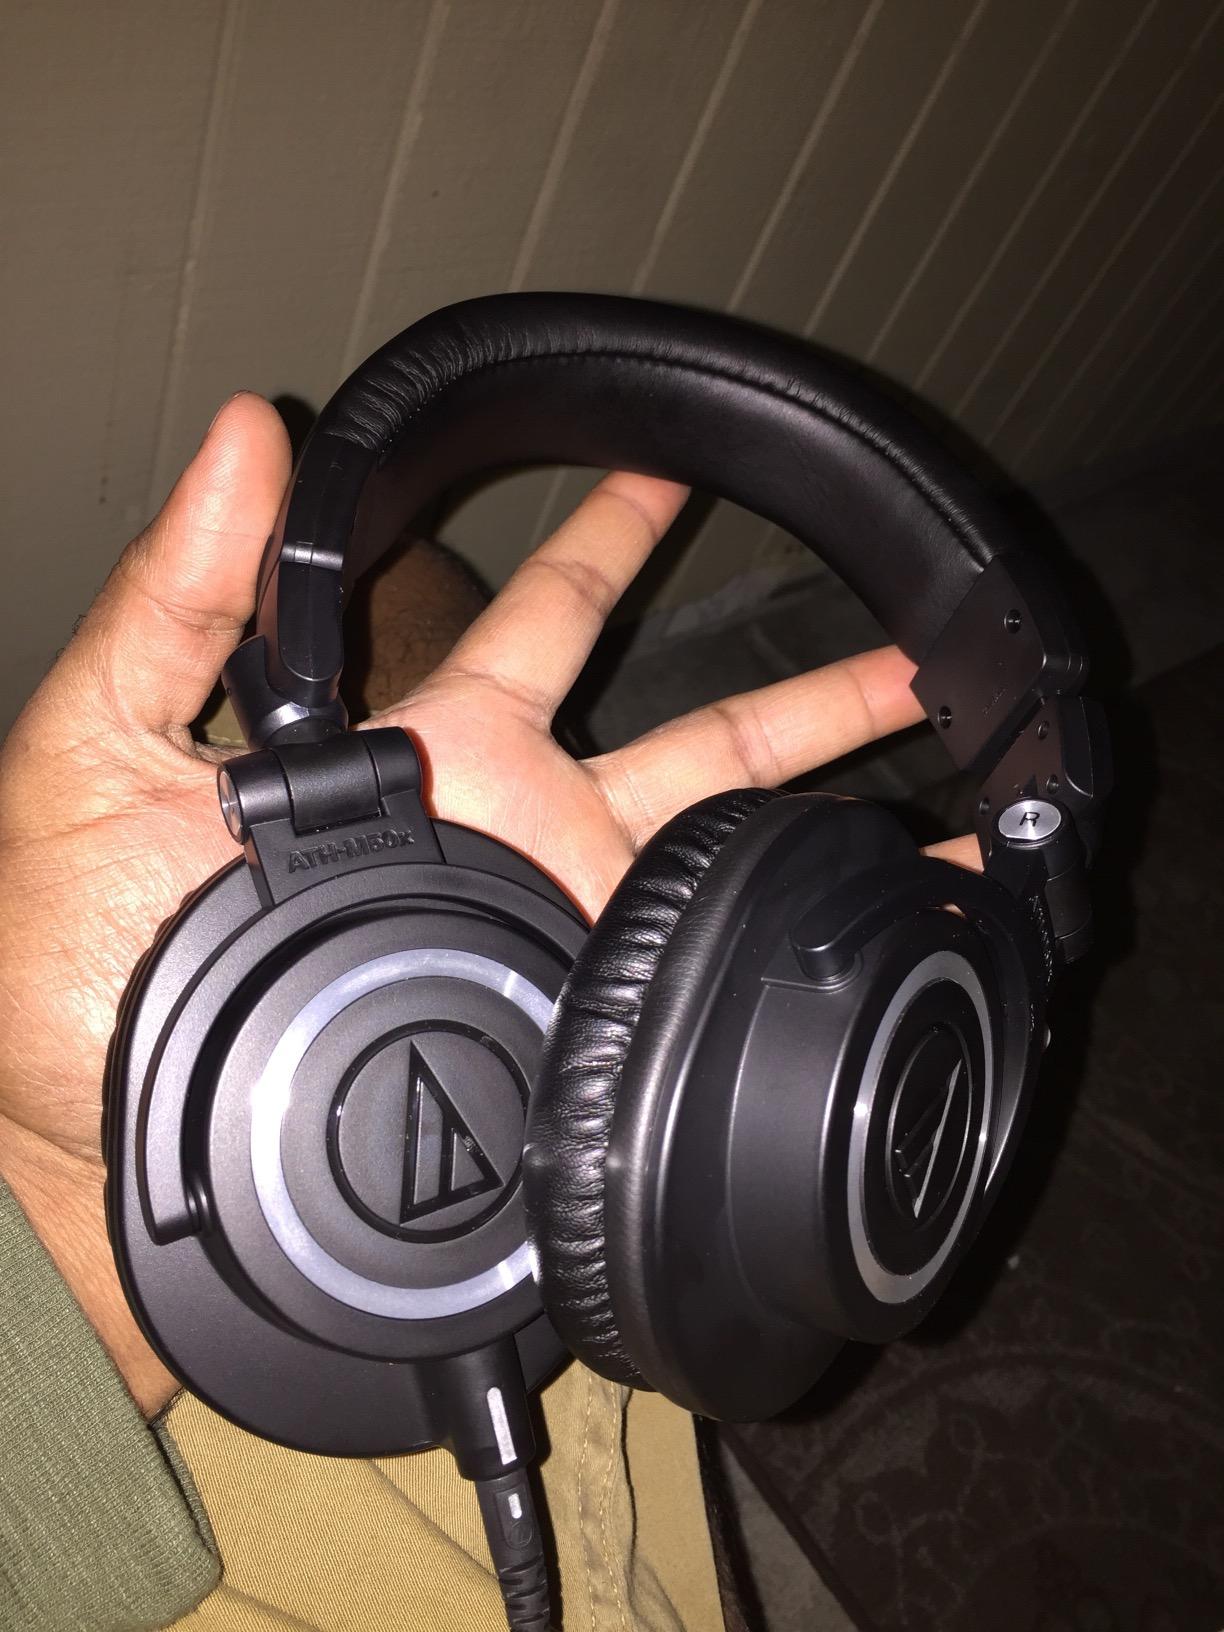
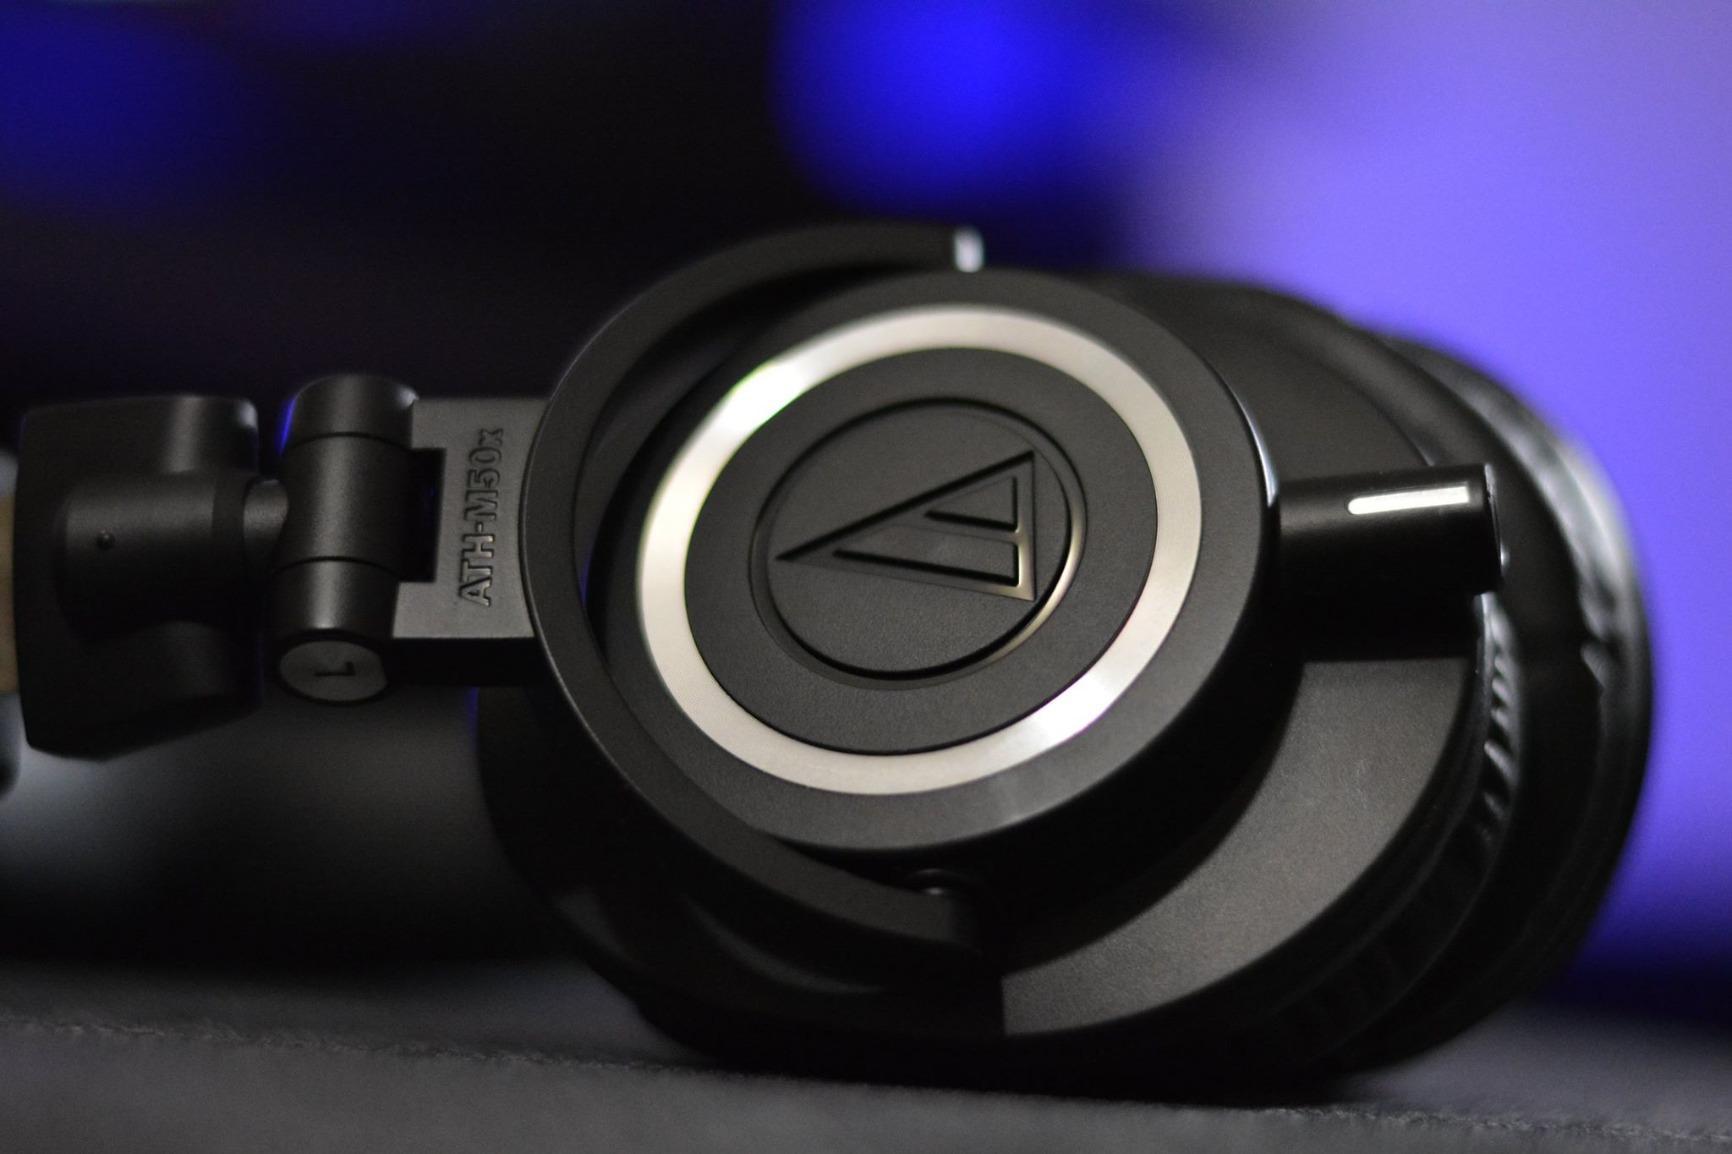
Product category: headphones
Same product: yes